James Taylor Quartet

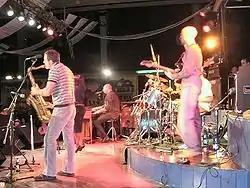
James Taylor Quartet (November 2005, Forlì, Italy)

The James Taylor Quartet (or JTQ) are a British four-piece jazz funk band formed in 1985 by Hammond organ player James Taylor following the break-up of his former band the Prisoners, and in the wake of Stiff Records' bankruptcy. The band consists of James Taylor (organ), Mark Cox (guitar), Andrew McKinney (bass), and Pat Illingworth (drums). Recordings and live performances often include vocalist Yvonne Yanney.